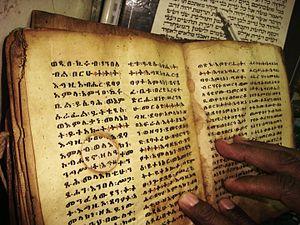
Les Juifs éthiopiens ou Beta Israel sont des Éthiopiens de religion israélite ou leurs descendants qui ont pour la plupart émigré en Israël. Selon leurs traditions, ils descendent de la tribu de Dan. Ils ont vécu pendant des siècles au nord de l’Éthiopie, où ils ont constitué des États indépendants, qui ont été détruits au XVIIᵉ siècle par le pouvoir impérial. Ils deviennent alors une minorité marginalisée, le plus souvent sans droit de posséder des terres et, à l'occasion, accusée d’avoir le « mauvais œil ».